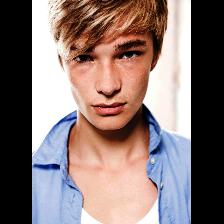
Label: Human